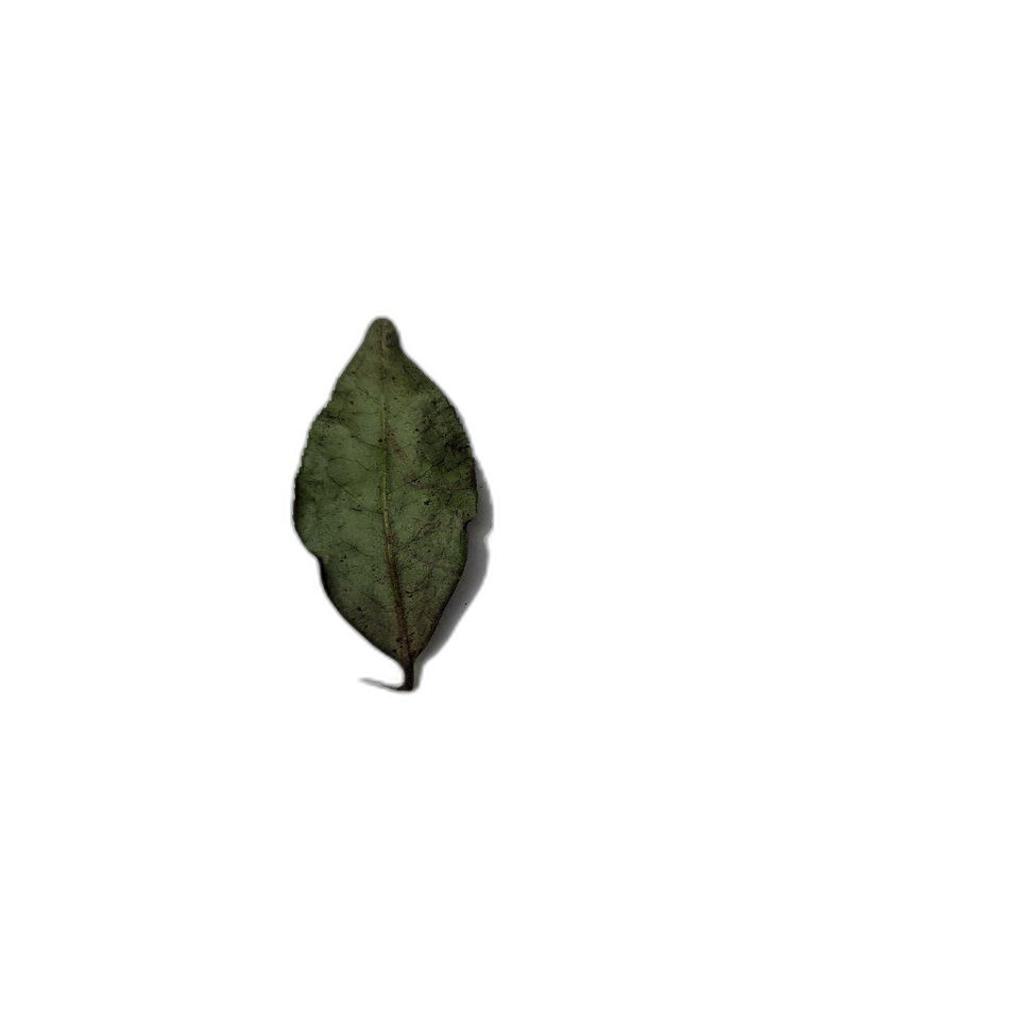
Label: Healthy